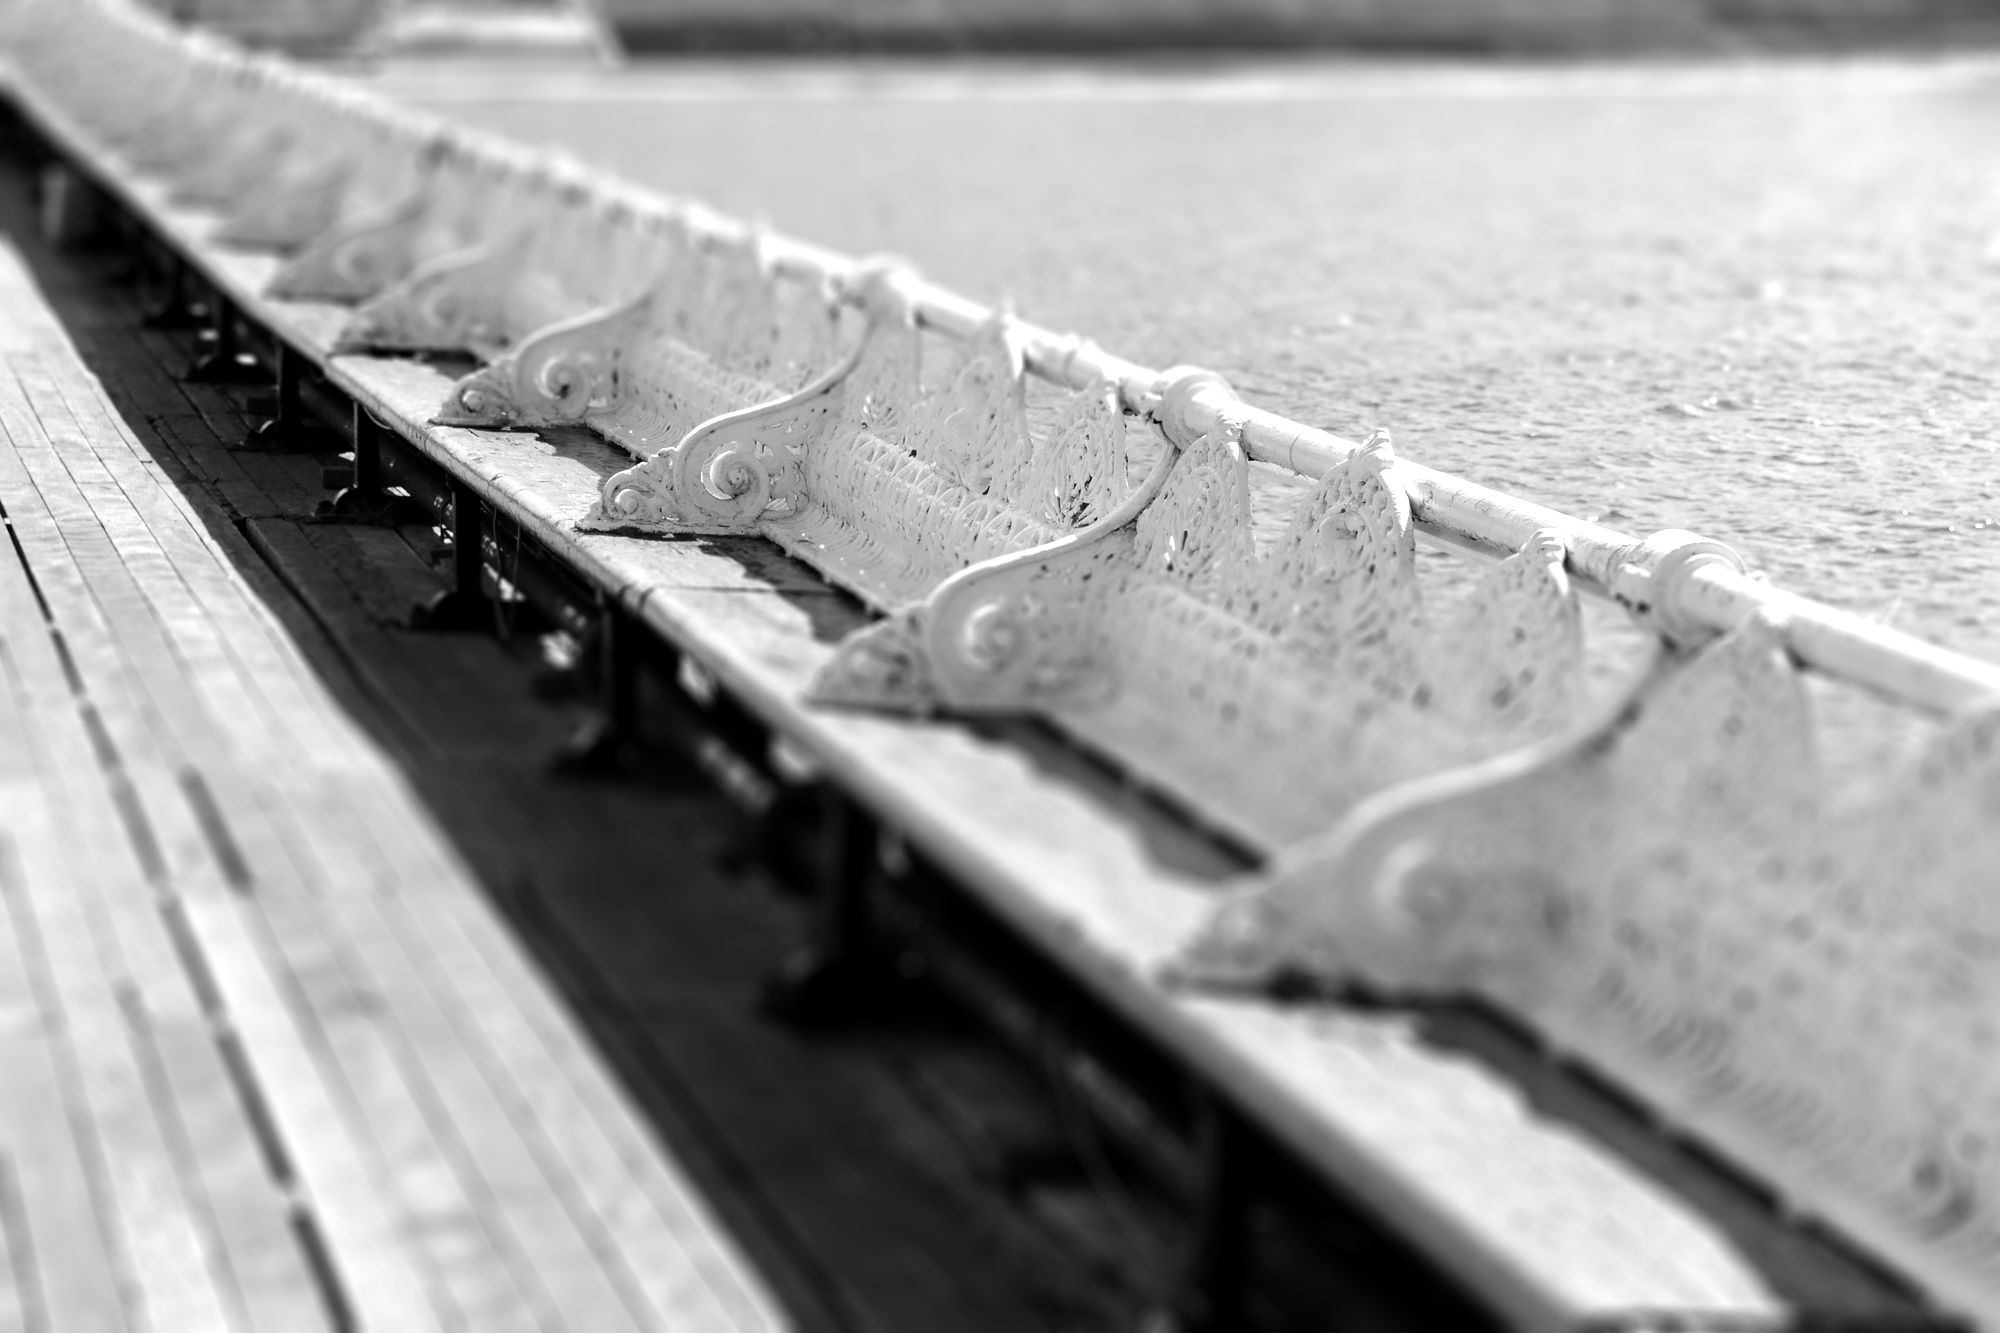
sea, black and white, track, white, photography, pier, line, black, monochrome, close up, blackpool, tiltshift, monochrome photography